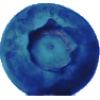
Label: huckleberry